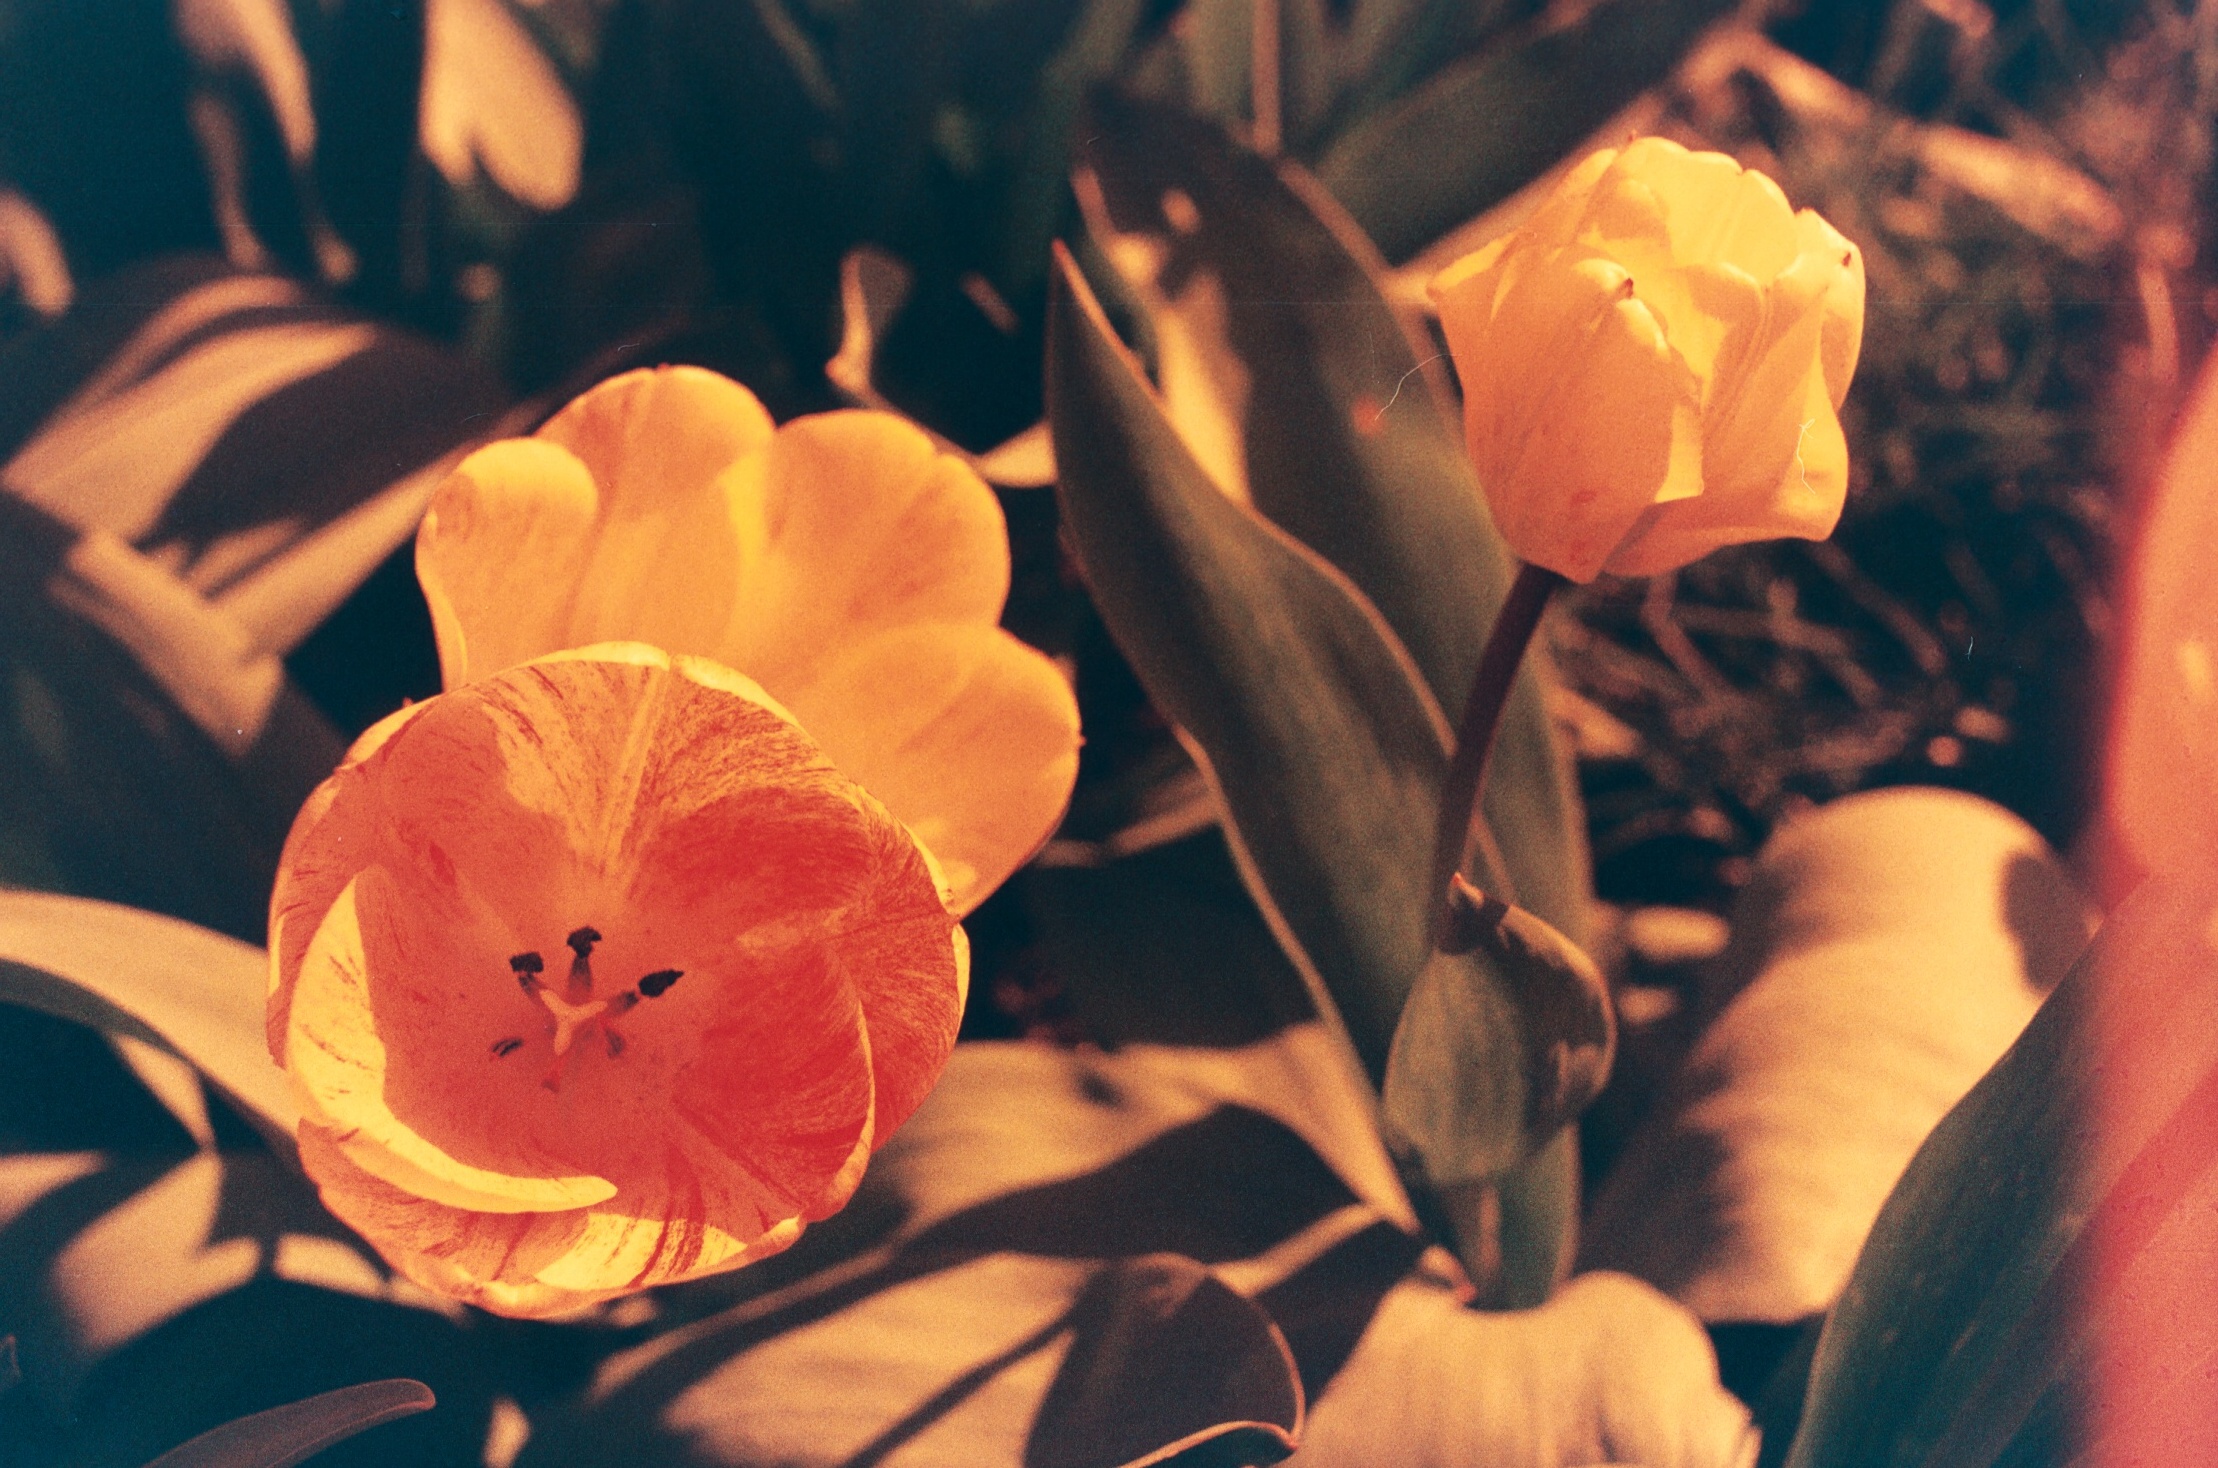
blossom, plant, photography, sunlight, leaf, flower, petal, film, analog, spring, red, color, autumn, botany, yellow, garden, flora, season, close up, eye, pentax, tulips, yard, redscale, experiment, pentaxmesuper, fujifilmproplusii200, overexposed, reverse, macro photography, flowering plant, land plant